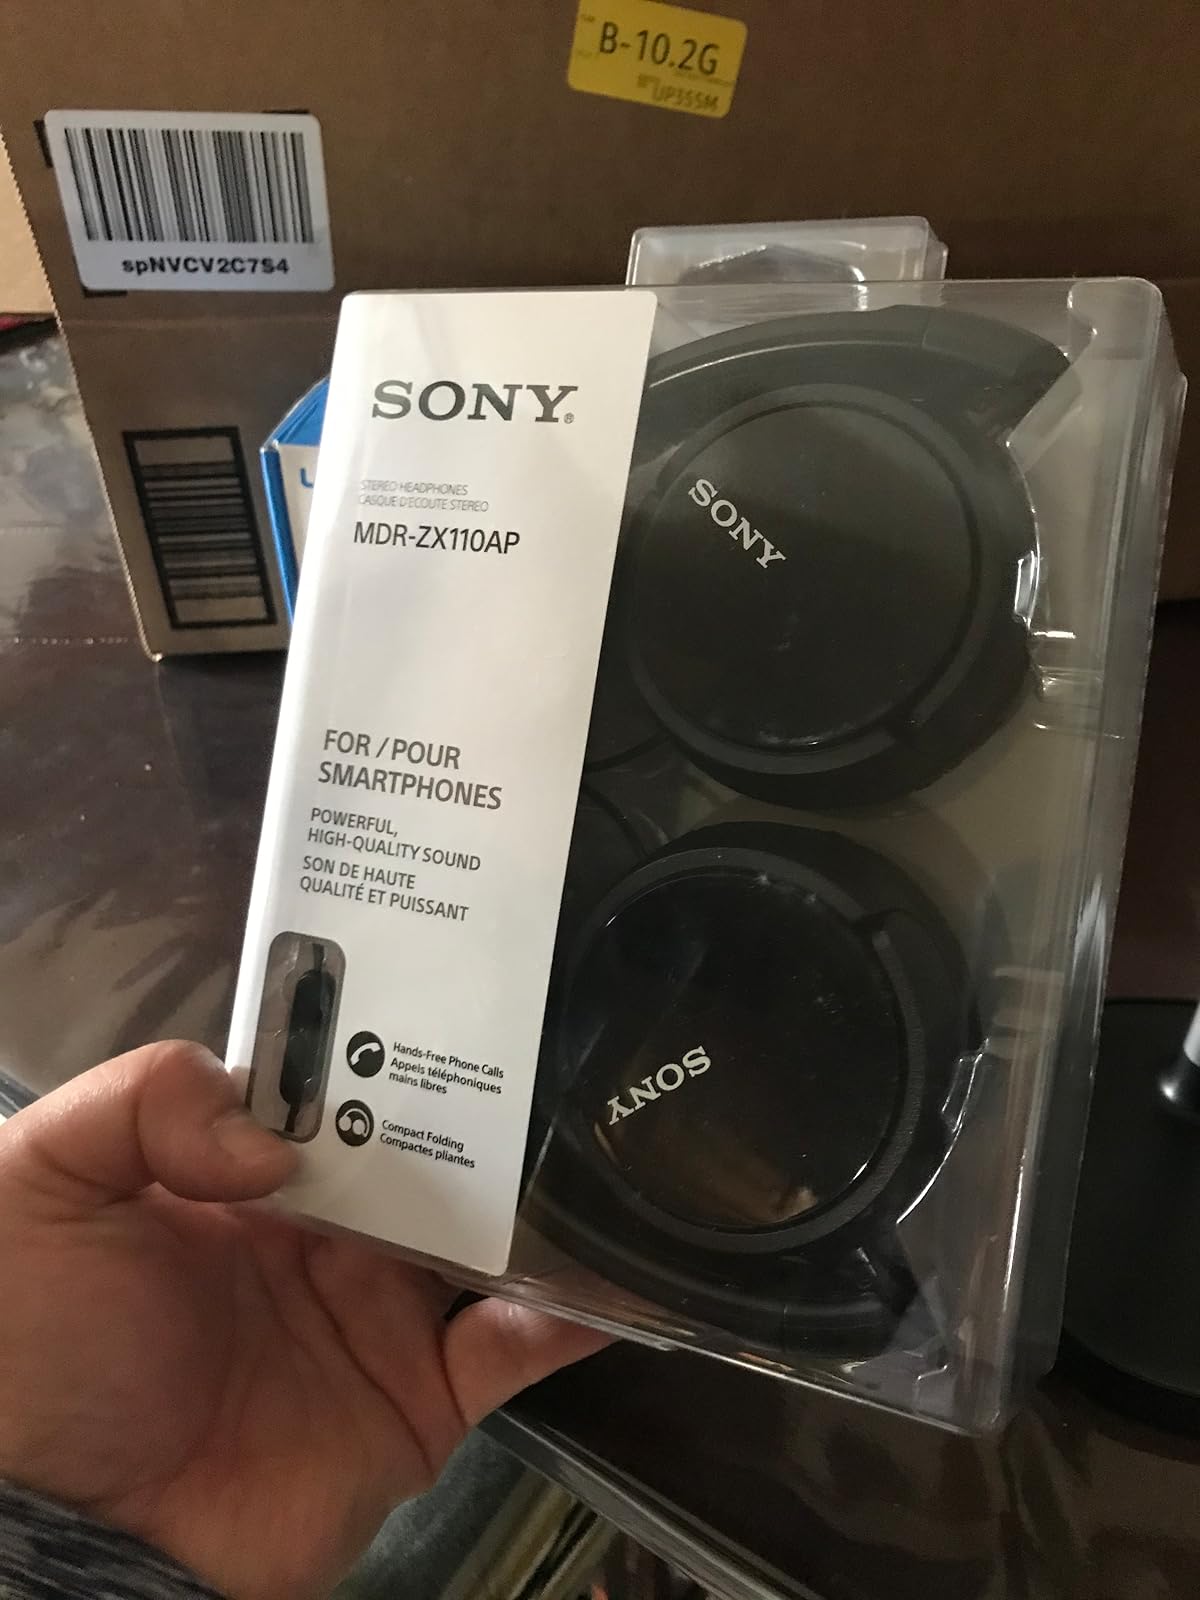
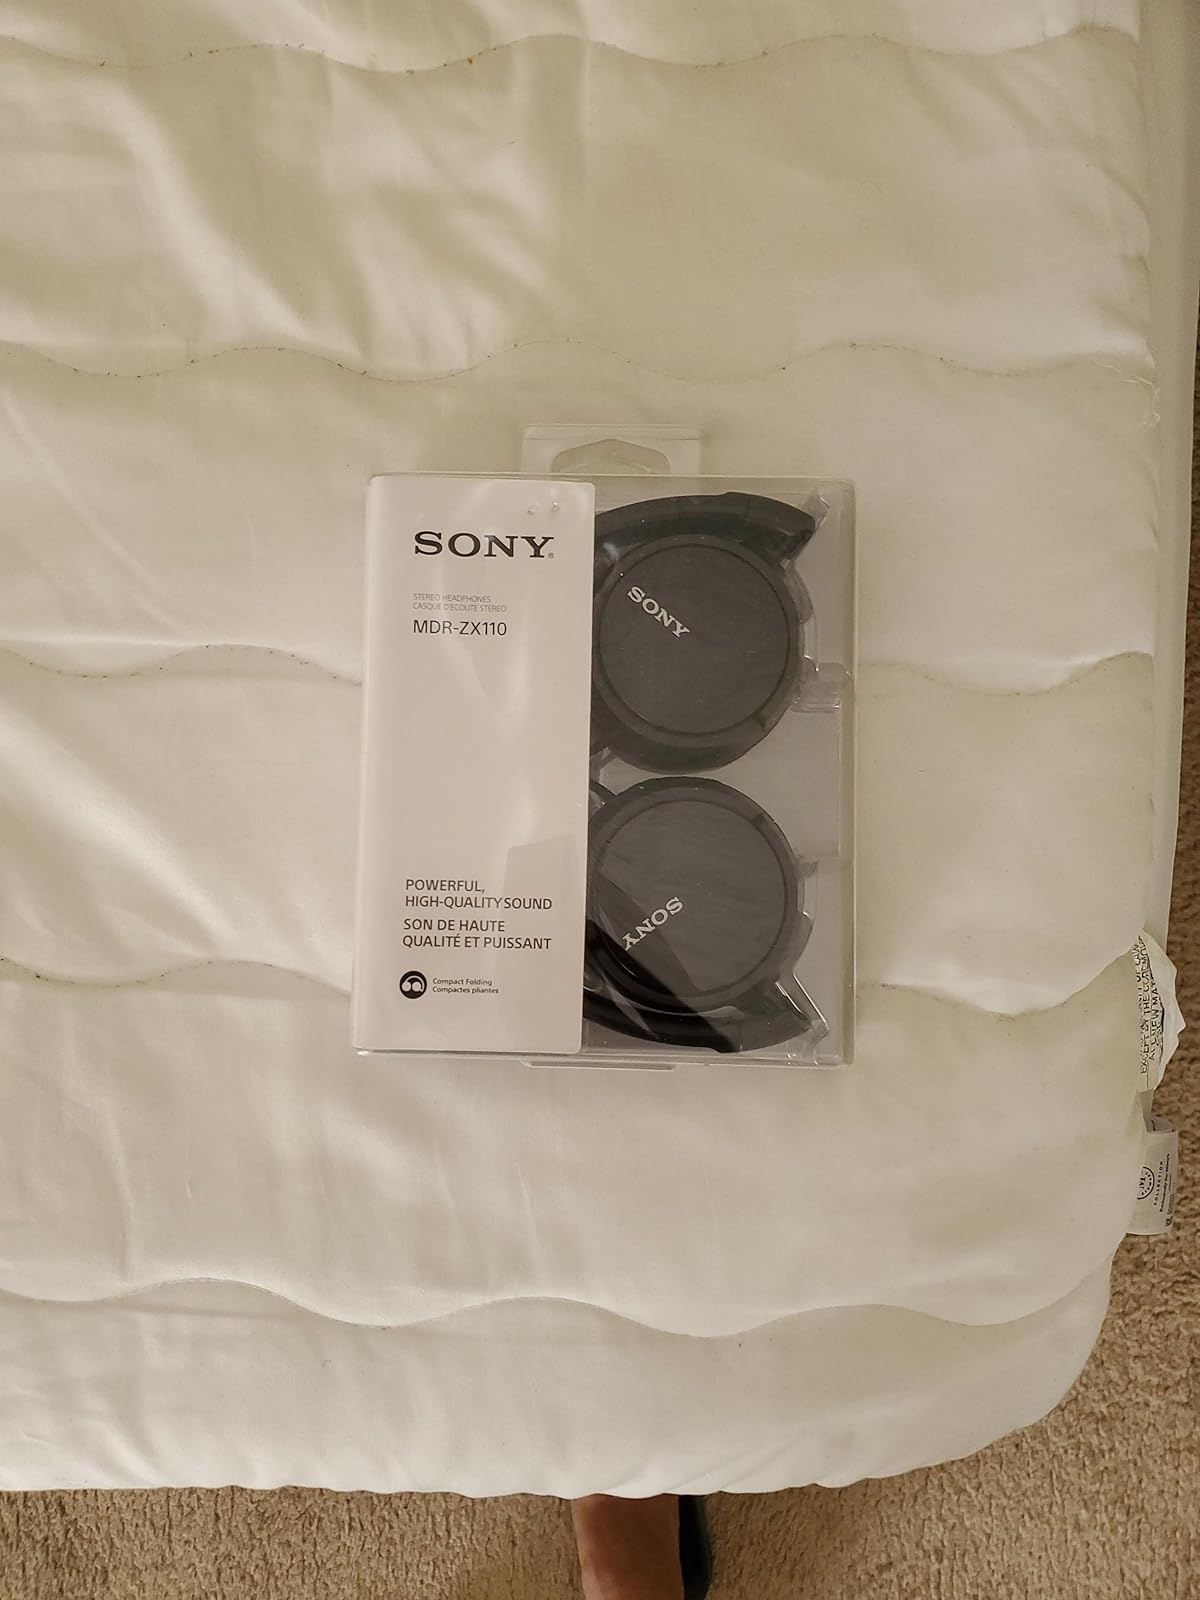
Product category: headphones
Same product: no